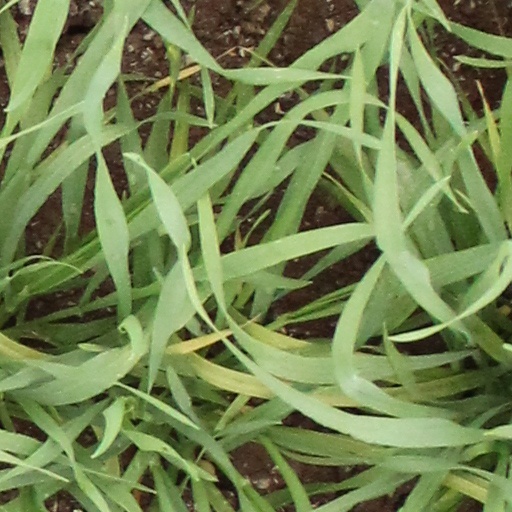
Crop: wheat